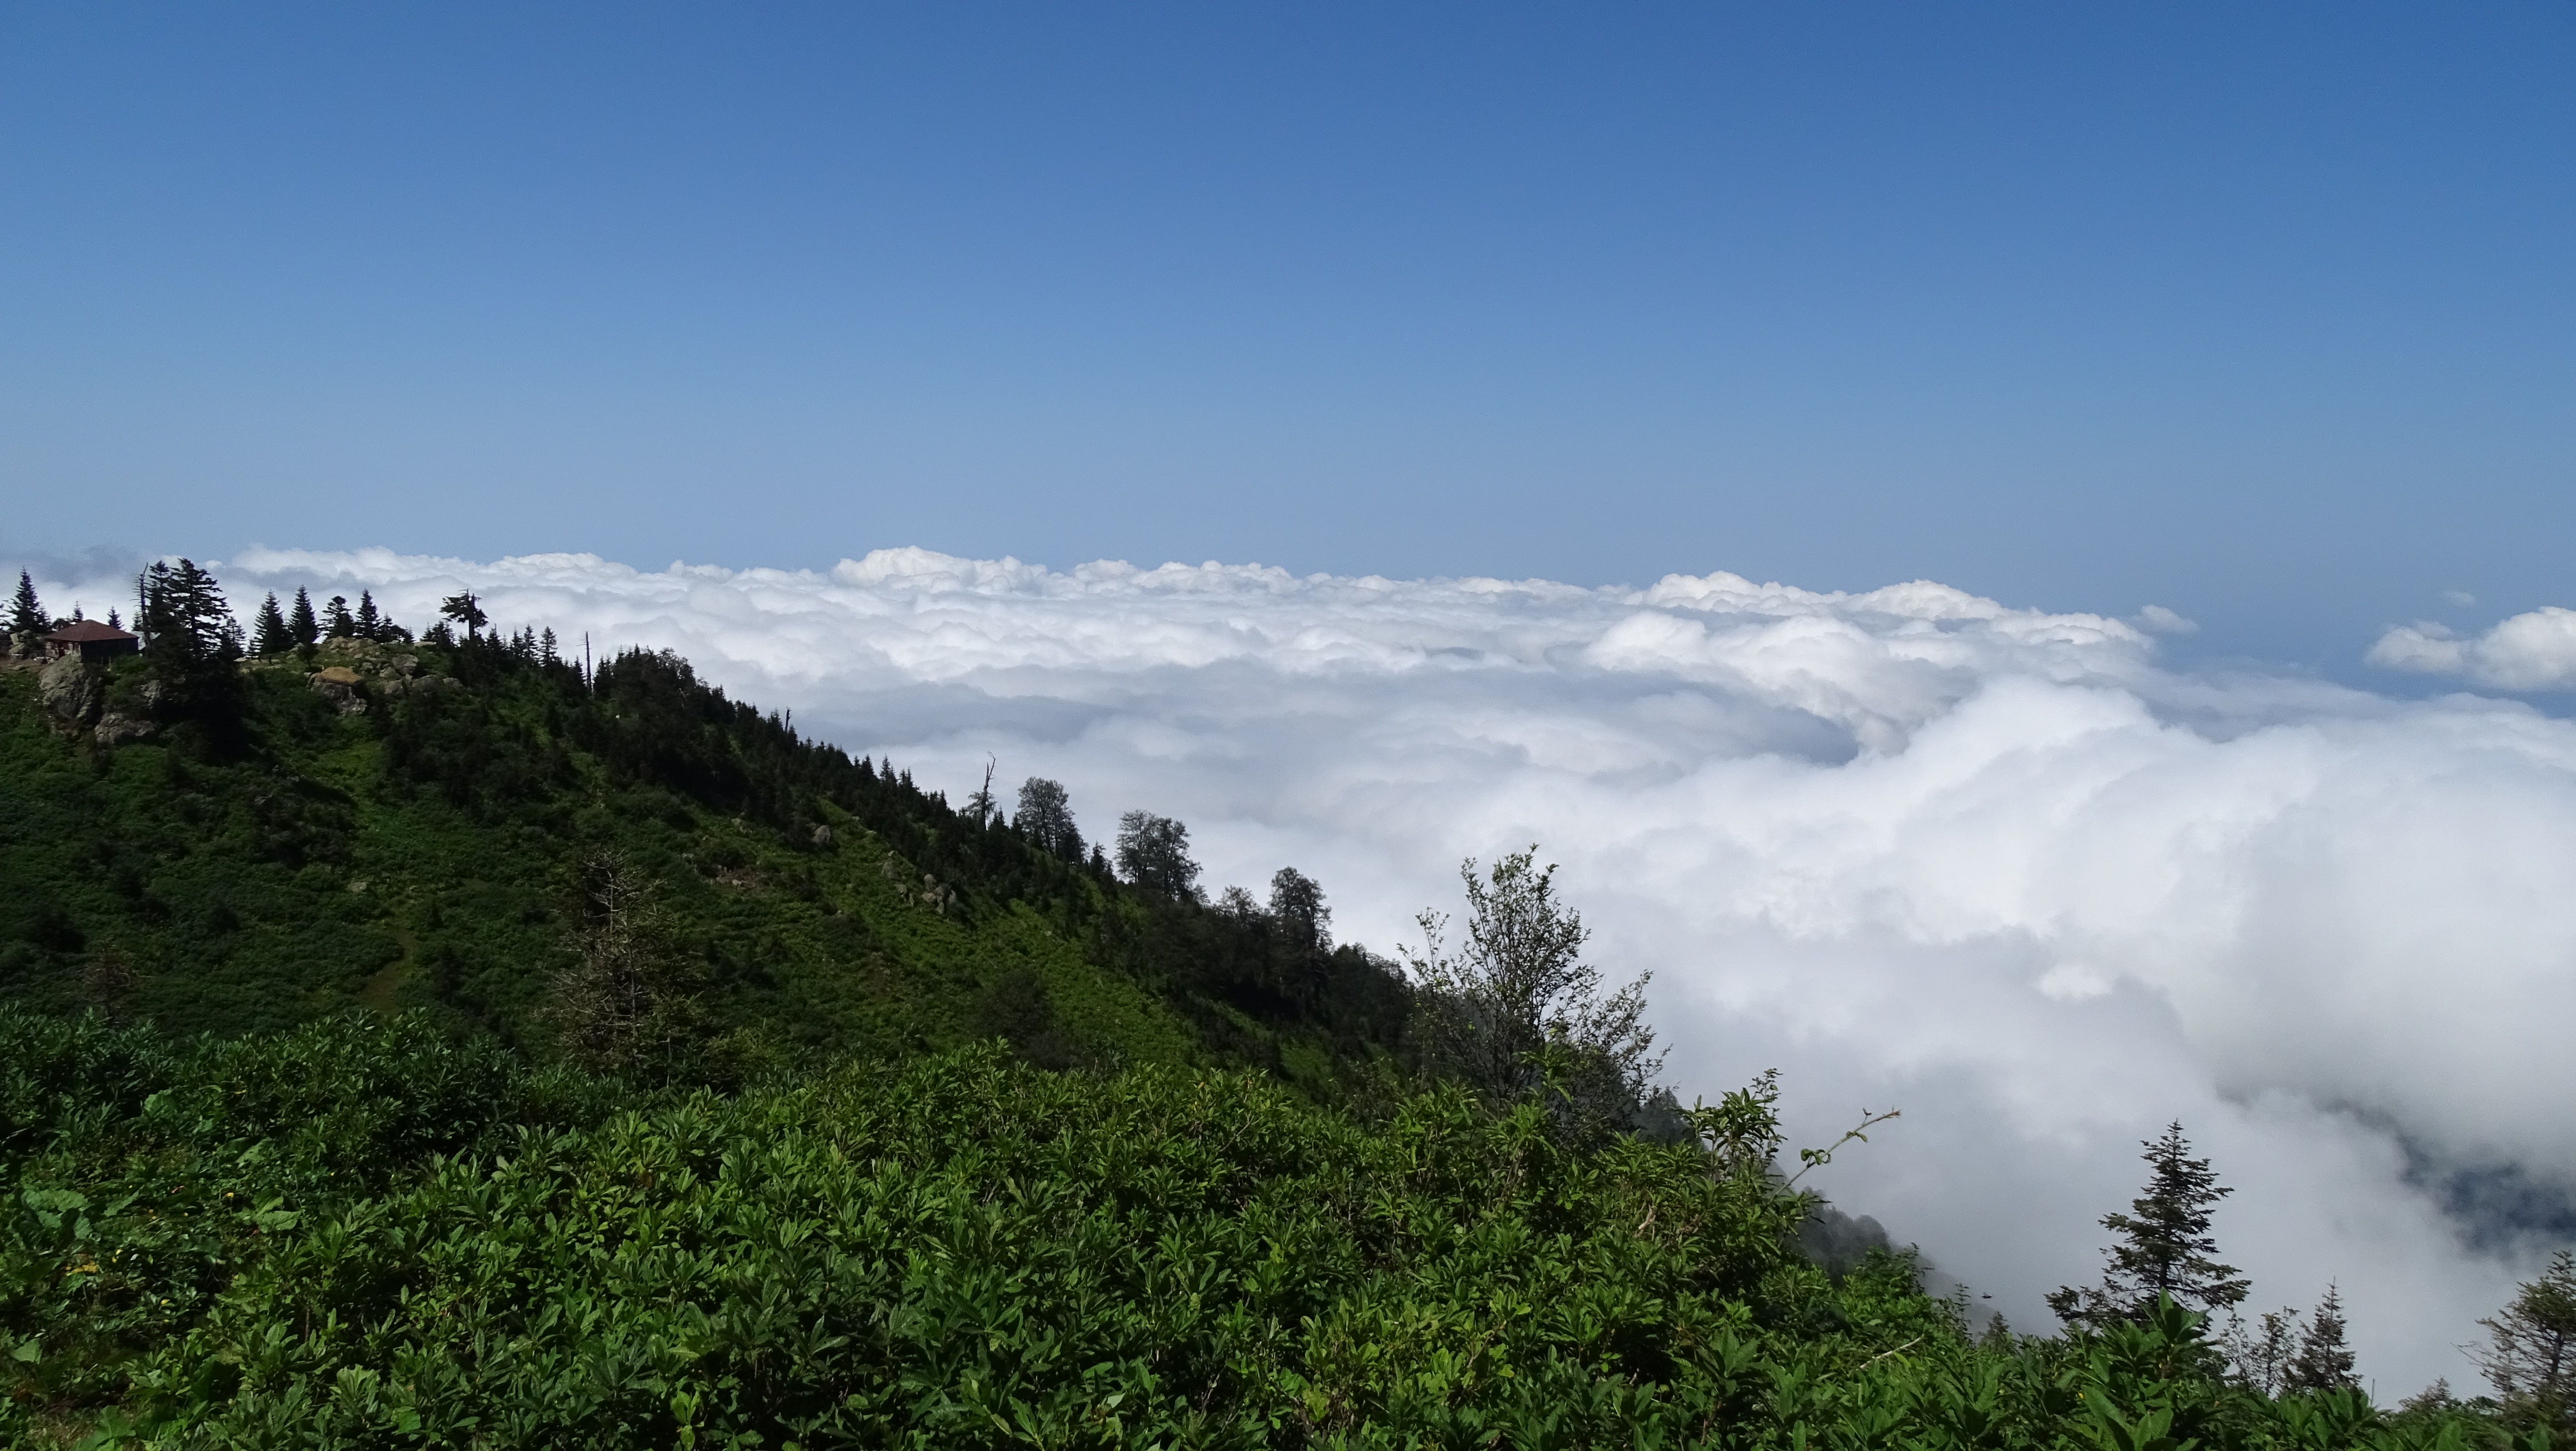
forest, horizon, mountain, cloud, sky, meadow, hill, mountain range, green, ridge, summit, clouds, mountains, plateau, georgia, ecosystem, white clouds, the top of the mountain, geographical feature, atmospheric phenomenon, mountainous landforms